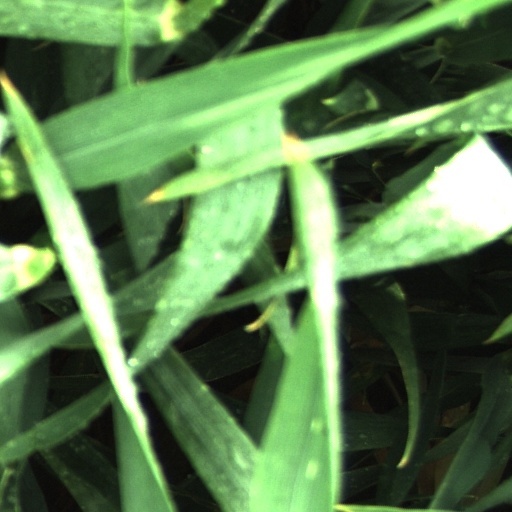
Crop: wheat